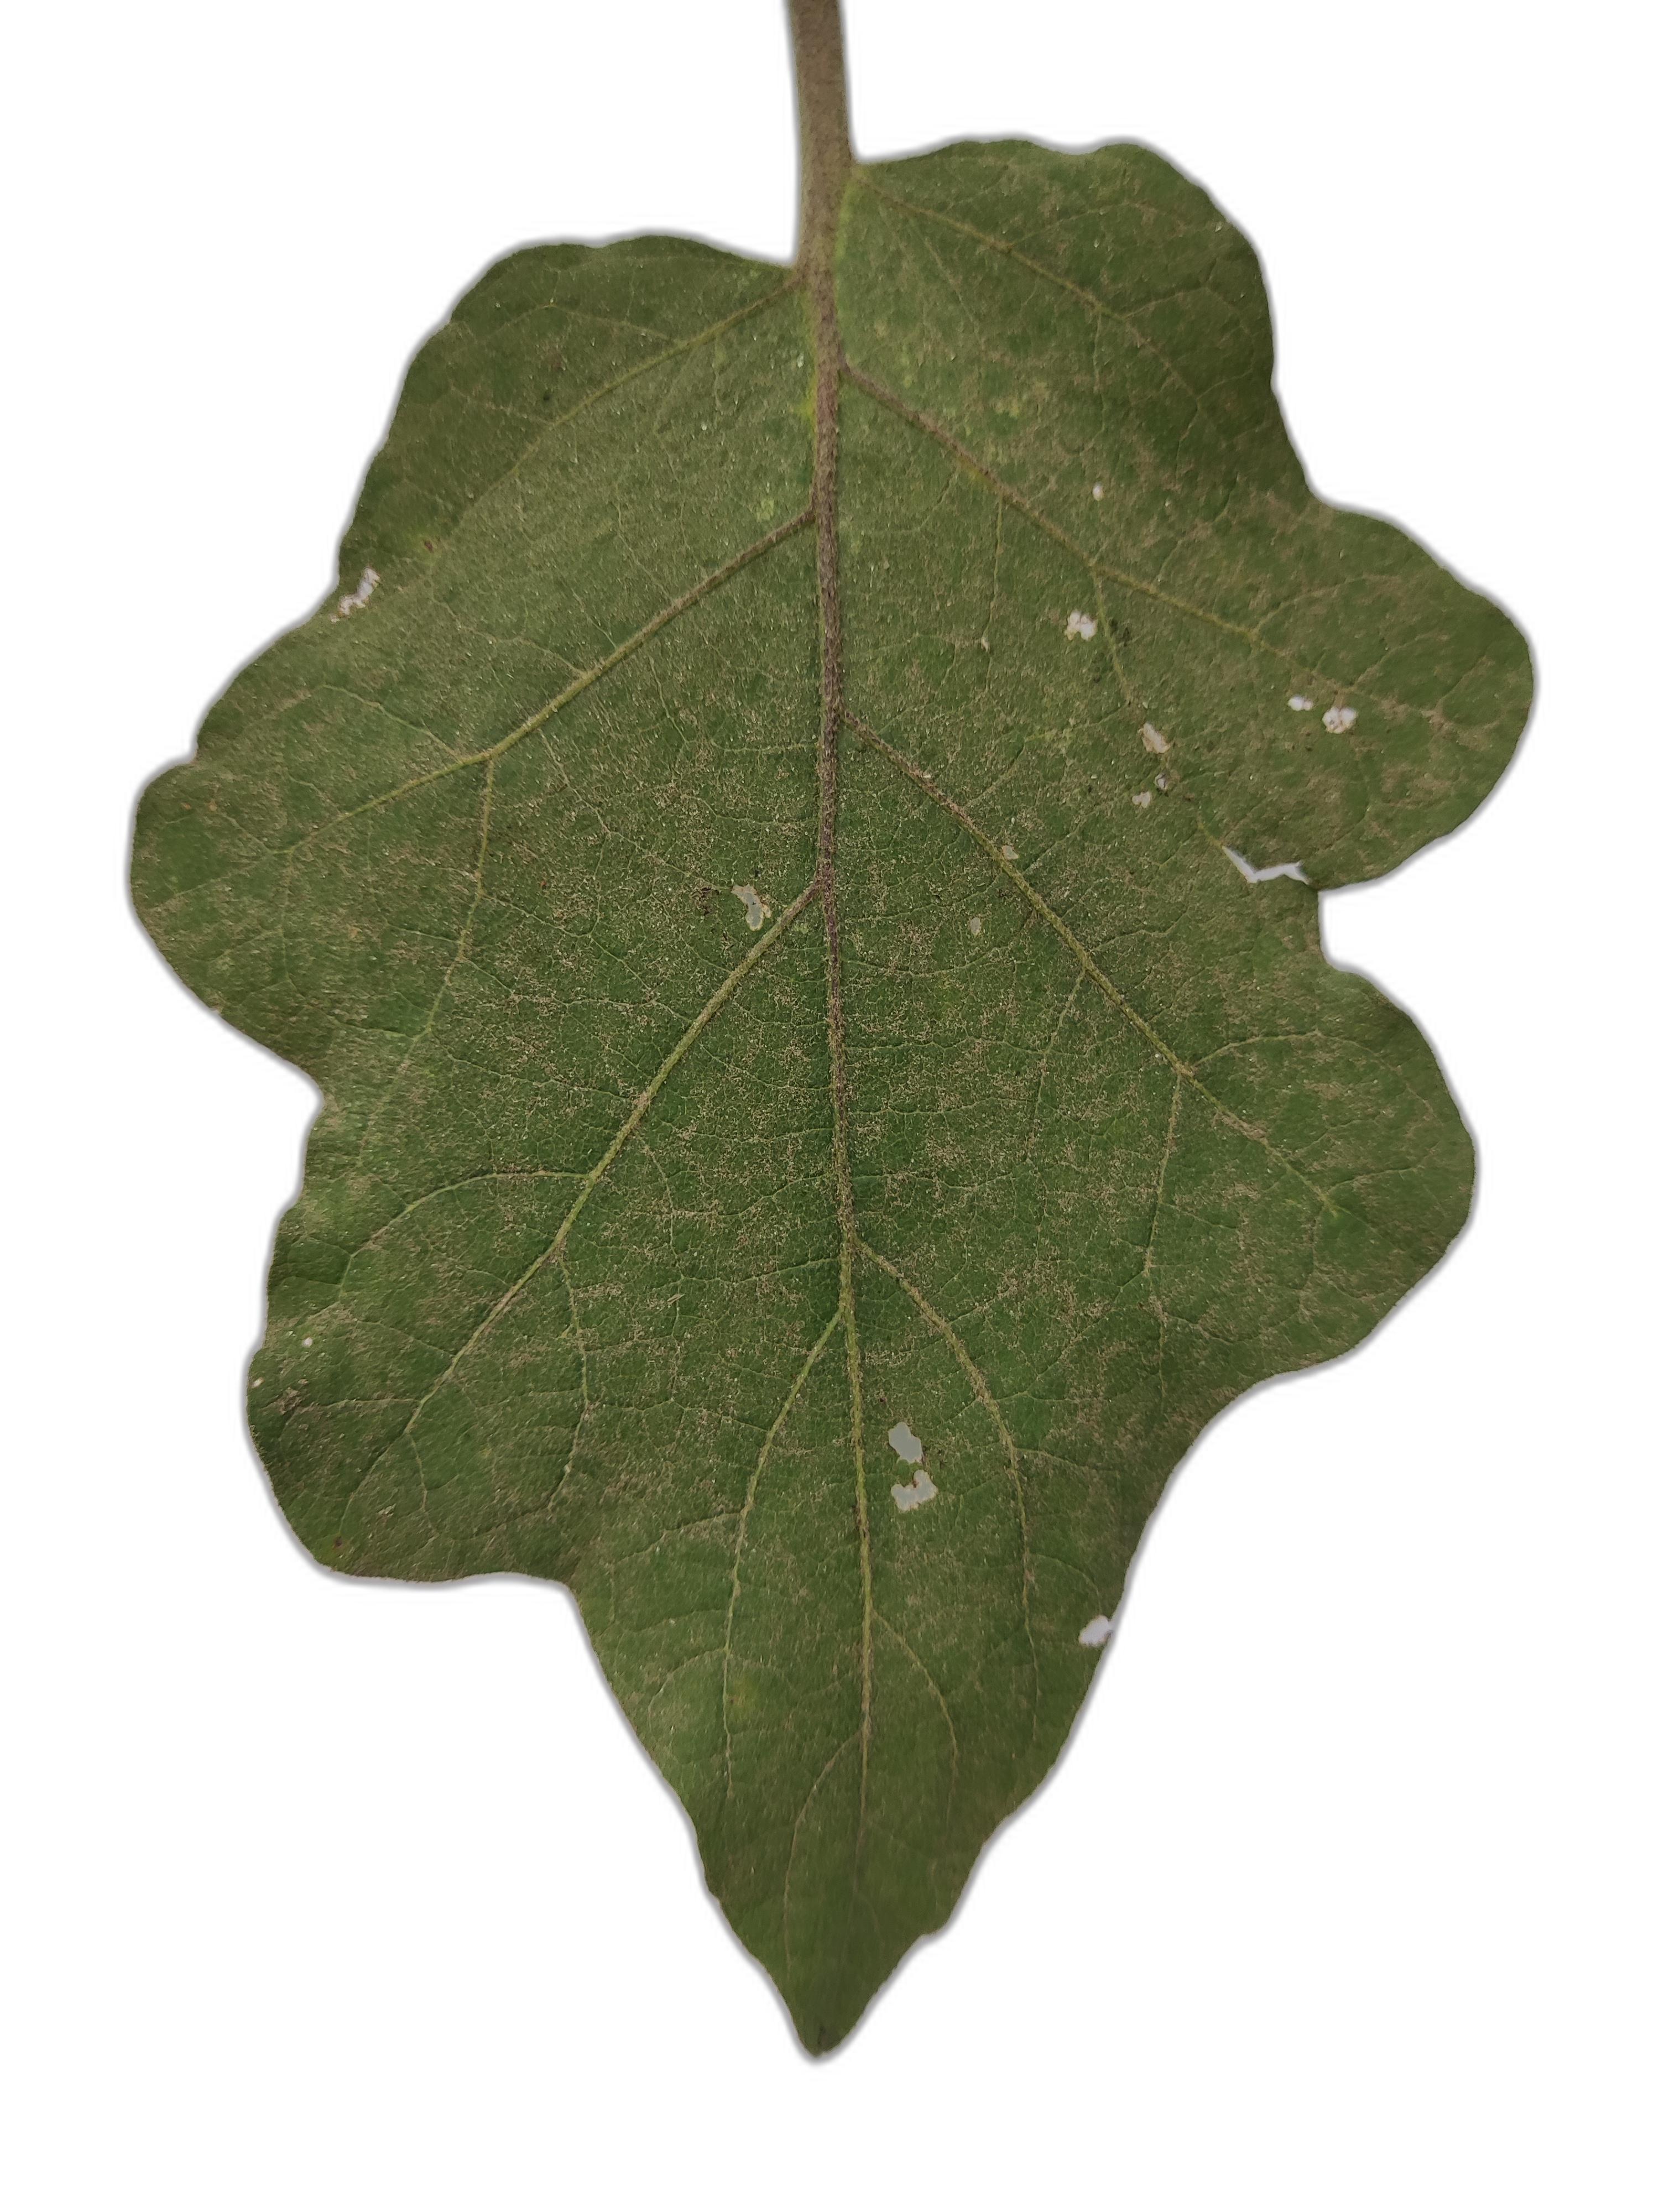
Label: White Mold Disease